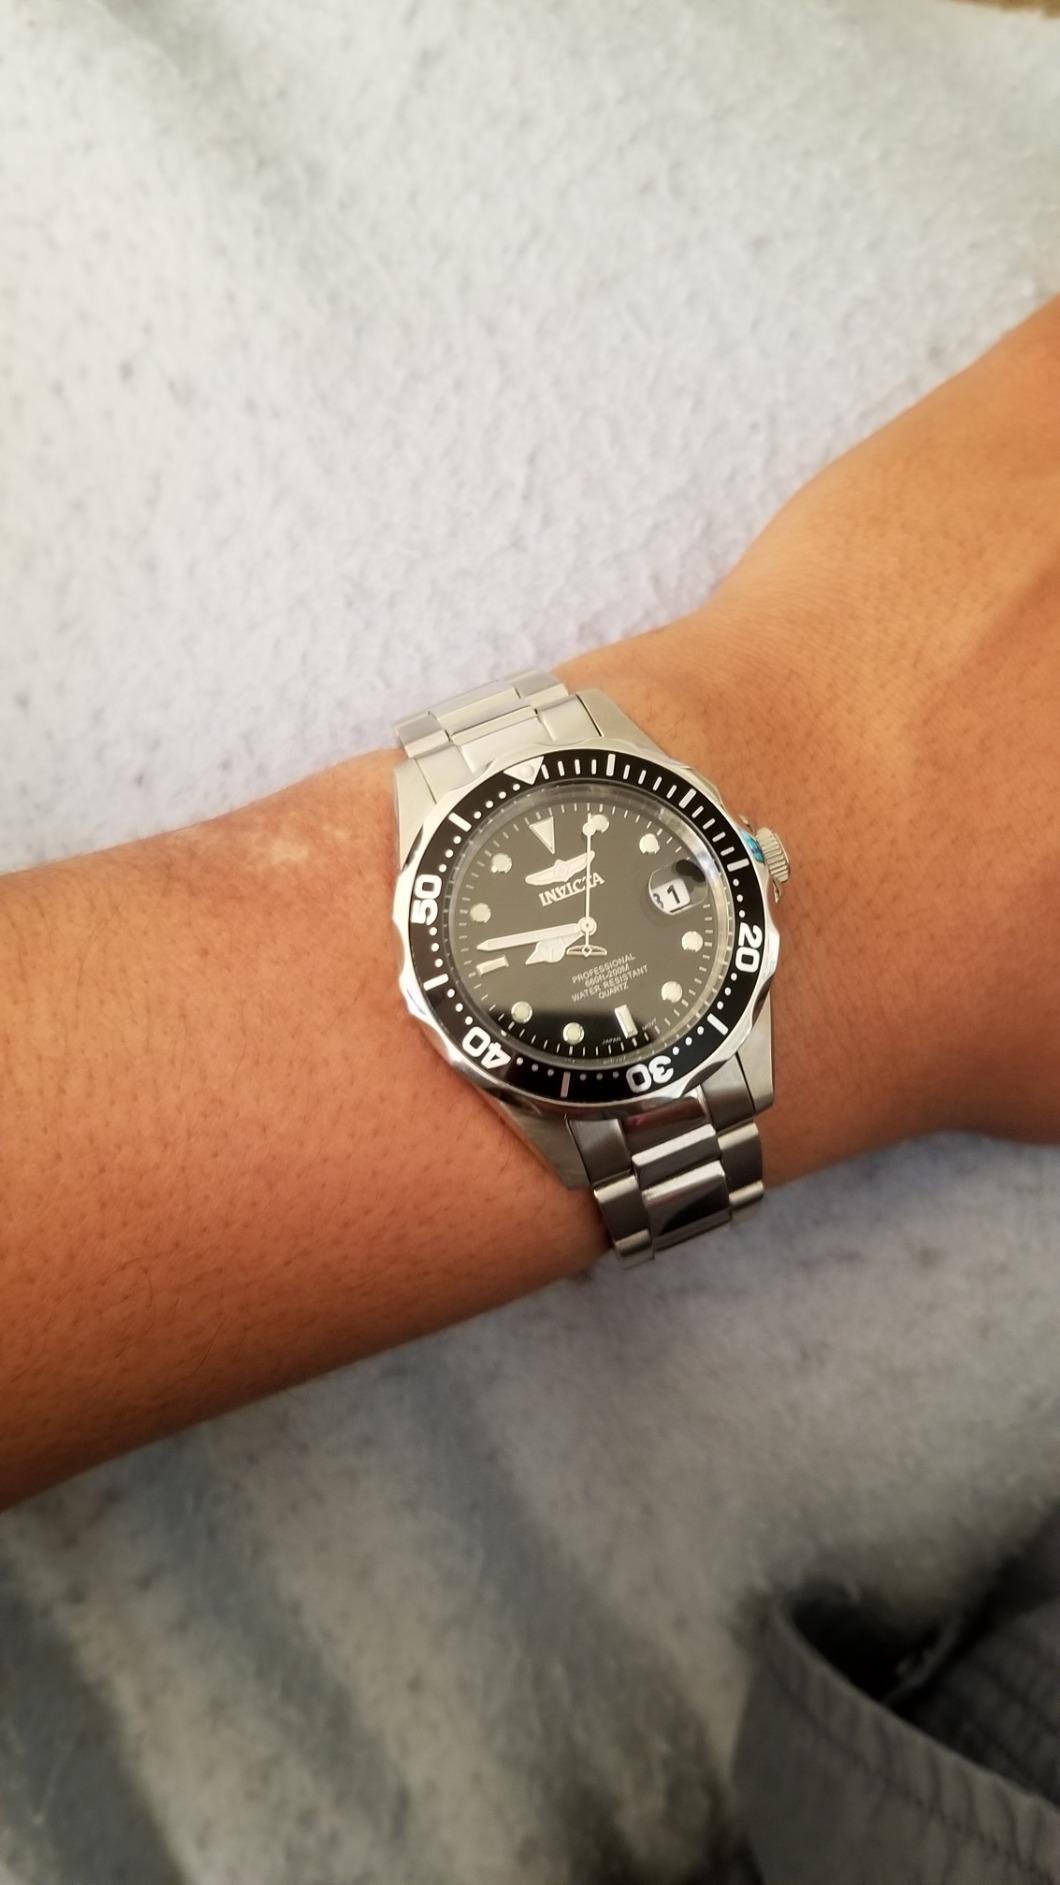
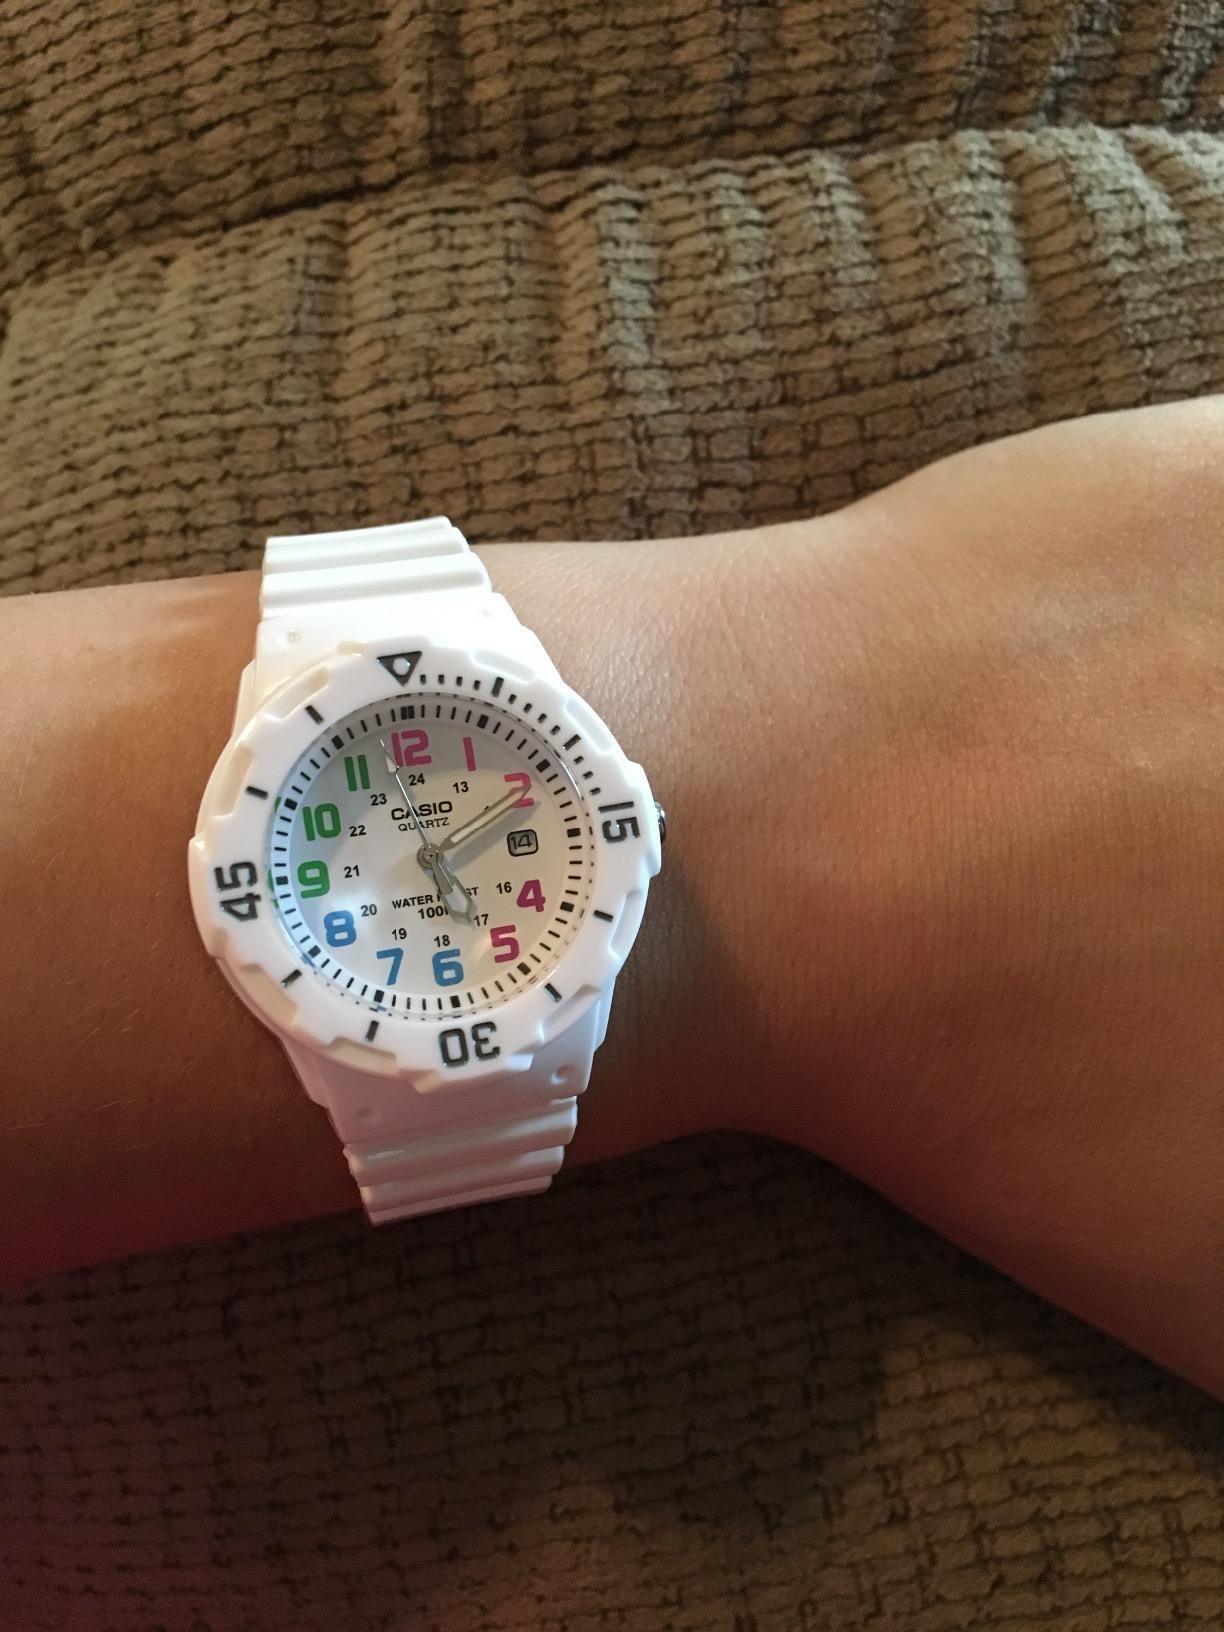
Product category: accessories_watch
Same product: no